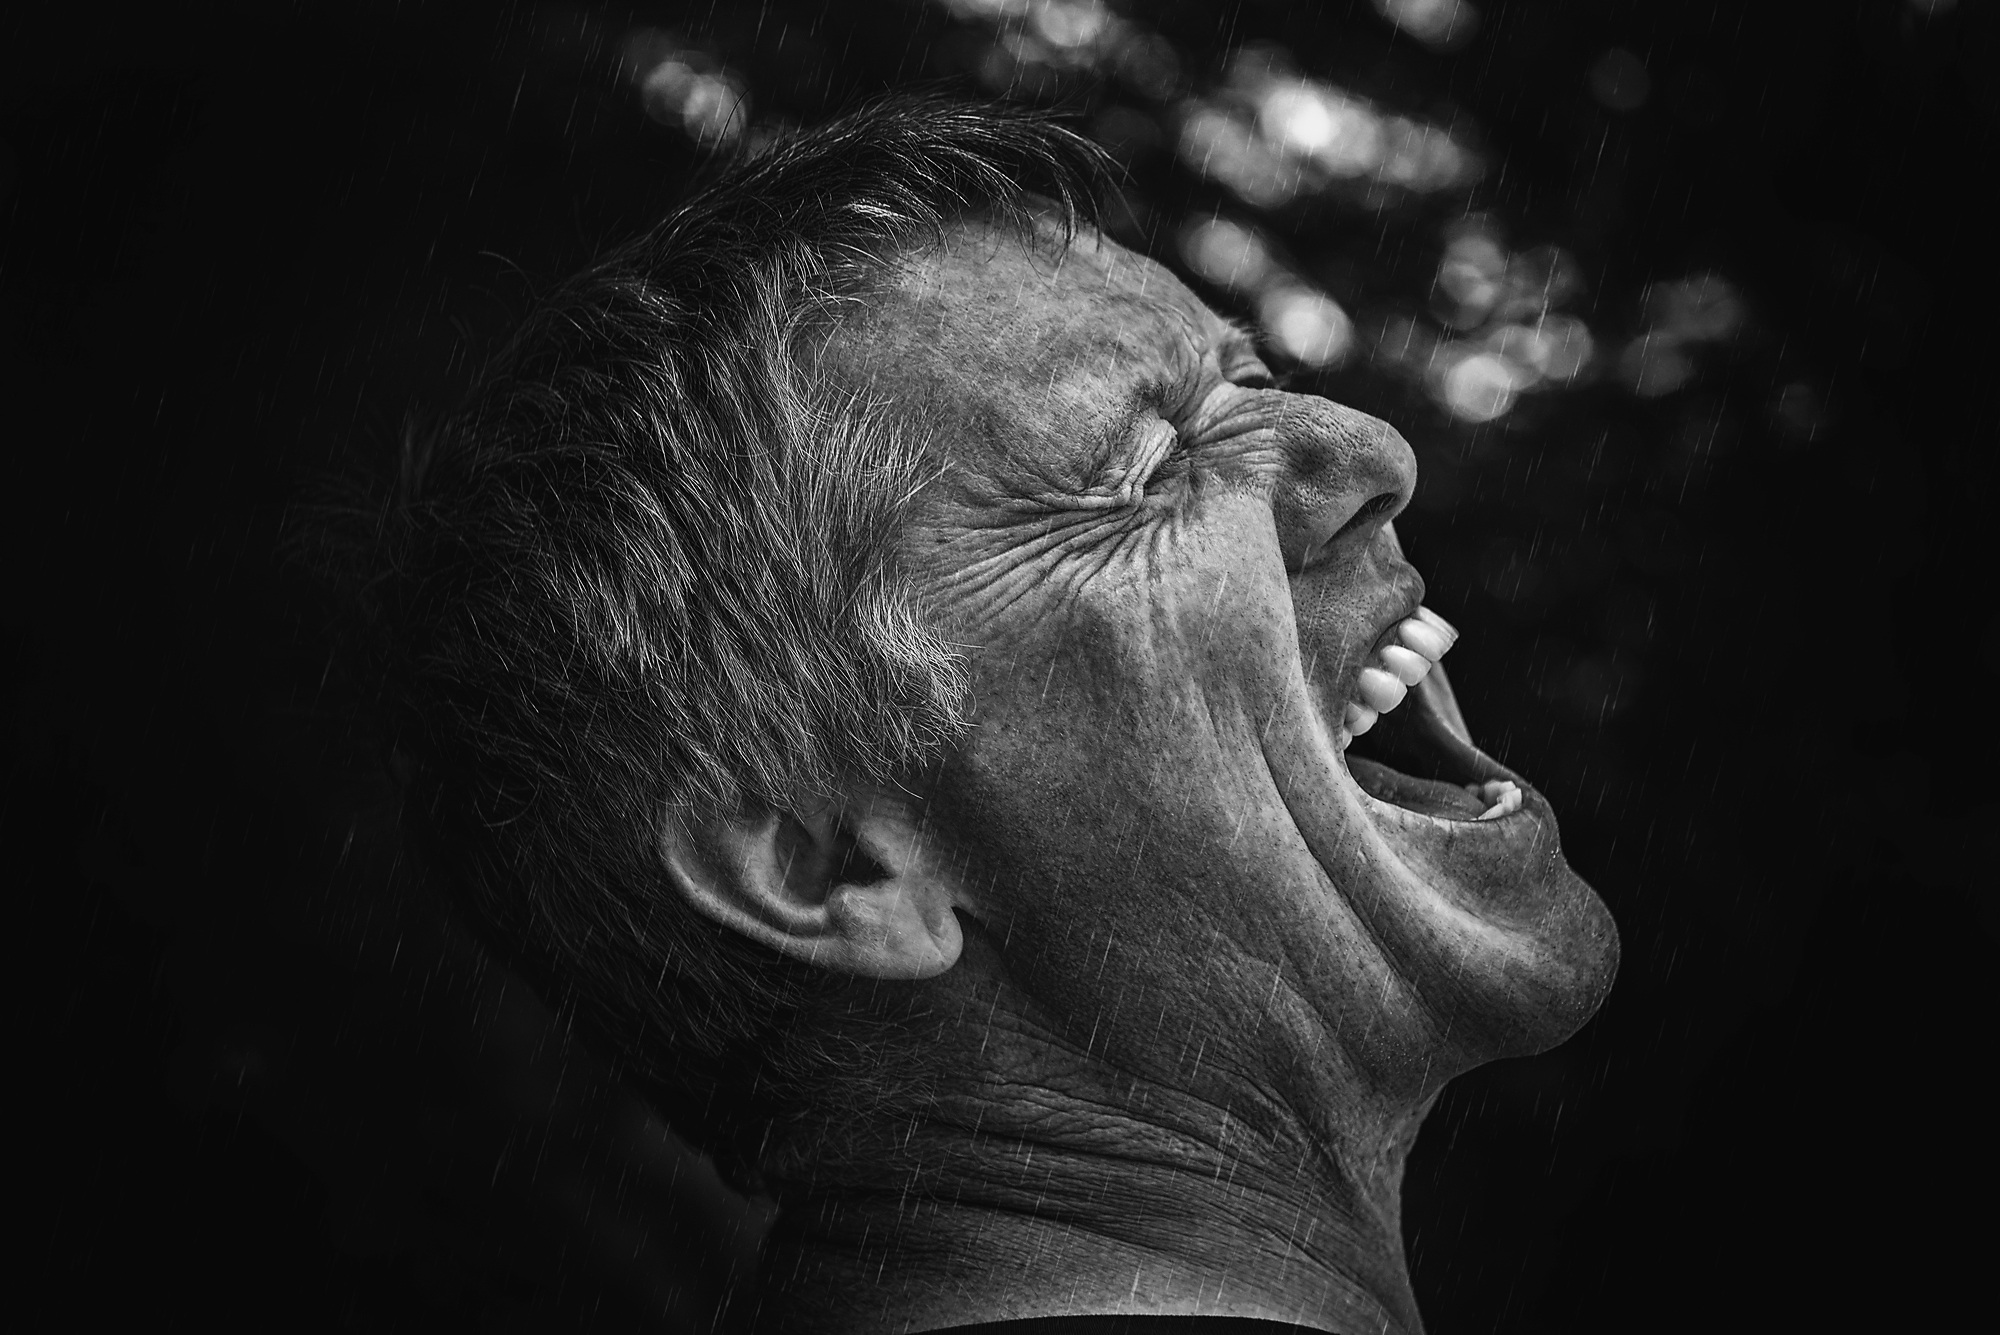
man, person, black and white, photography, rain, dark, male, portrait, human, darkness, black, monochrome, close, cry, close up, face, head, scream, emotion, shout, interaction, monochrome photography, portrait photography, film noir